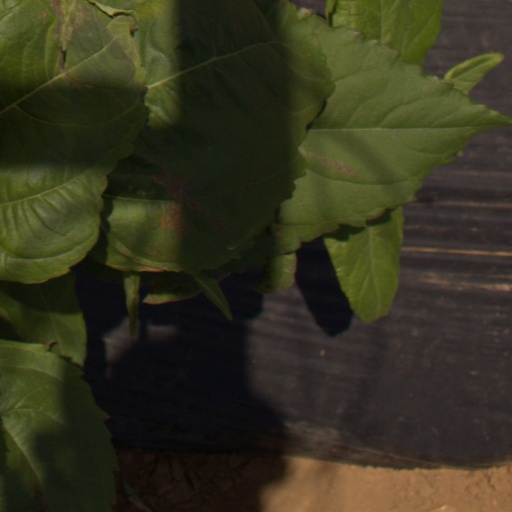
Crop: Jerusalem artichoke